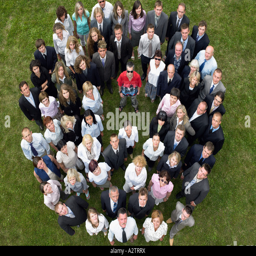
man standing out from the crowd